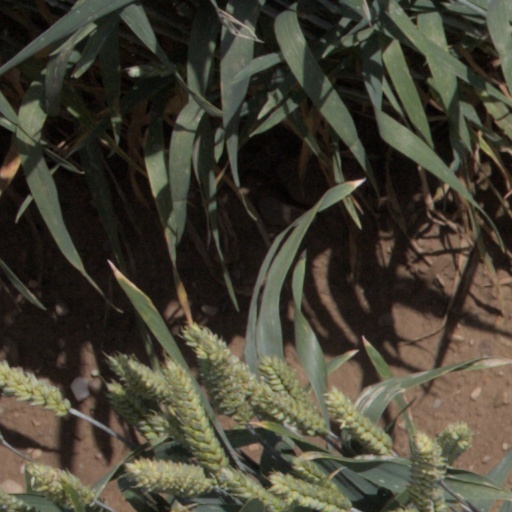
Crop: wheat